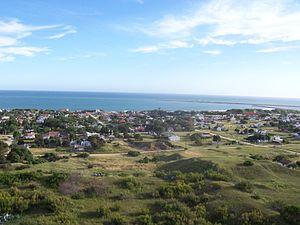
La ville de Quequén est un port d'Argentine et une localité balnéaire située dans la